Pah Wongso

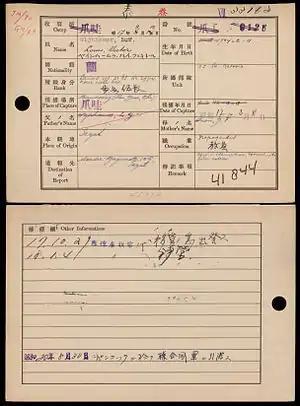
Wongso's registration card with the Japanese occupation forces, 1945

In March 1942, the Empire of Japan occupied the Dutch East Indies. Pah Wongso was captured in Bandung on 8 March, and spent three years in a series of concentration camps in South-East Asia, including in Thailand, Singapore and Malaya. He returned to the Indies, now independent and known as Indonesia, by 1948, when he established the "Tulung Menulung" (literally "mutual assistance") social office; he also worked for Bond Motors' Jakarta branch. In the mid-1950s he met President Sukarno, and by 1957 a biography of Pah Wongso was for sale. He and his wife Gouw Tan Nio (also known as Leny Wijnhamer) had their fifth child on 3 February 1955.